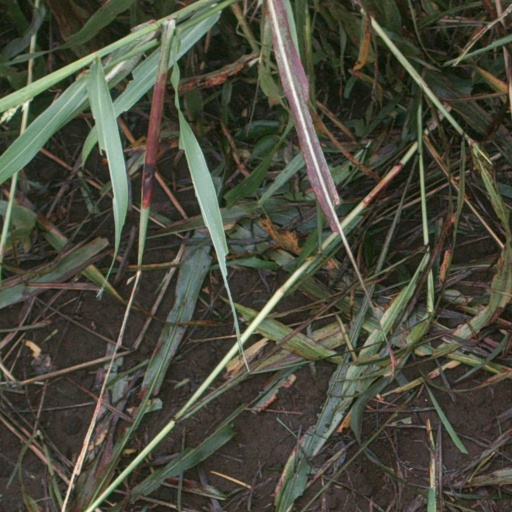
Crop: sorghum